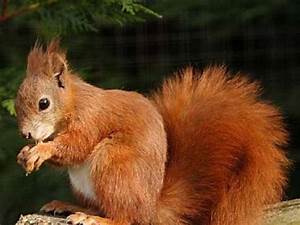
Label: squirrel